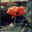
Label: poppy